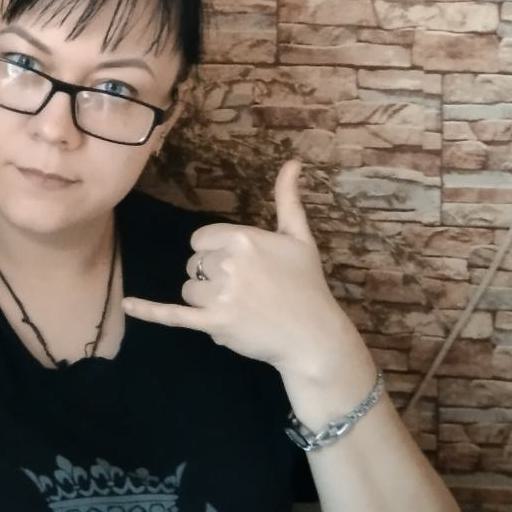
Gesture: call